Sea state

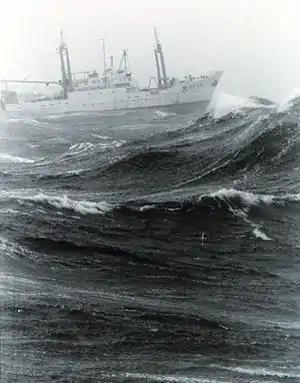
NOAA ship "Delaware II" in foul weather on Georges Bank.

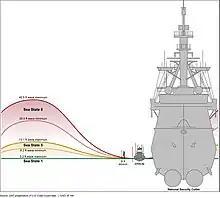
Sea State 5 and 8 range

In oceanography, sea state is the general condition of the free surface on a large body of water—with respect to wind waves and swell—at a certain location and moment. A sea state is characterized by statistics, including the wave height, period, and spectrum. The sea state varies with time, as the wind and swell conditions change. The sea state can be assessed either by an experienced observer (like a trained mariner) or by using instruments like weather buoys, wave radar or remote sensing satellites.